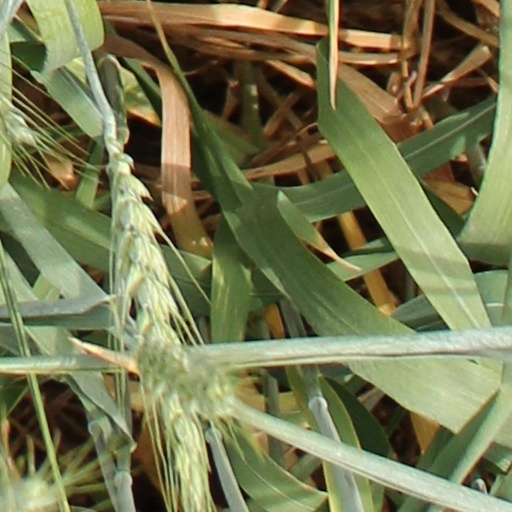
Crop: wheat